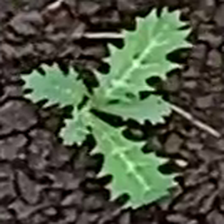
Weed species: Bilayat_(Mexicana_Argemone)